Husqvarna Motorcycles

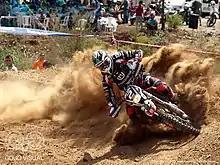
Antoine Méo at the 2010 GP of Turkey

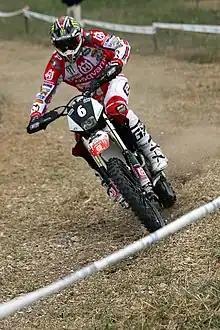
Bartosz Obłucki at the 2008 GP of Italy

Starting from the 2023 season, Husqvarna is the sponsor working with the Intact GP team in the Moto2 world championship and uses the name Liqui Moly Husqvarna Intact GP.